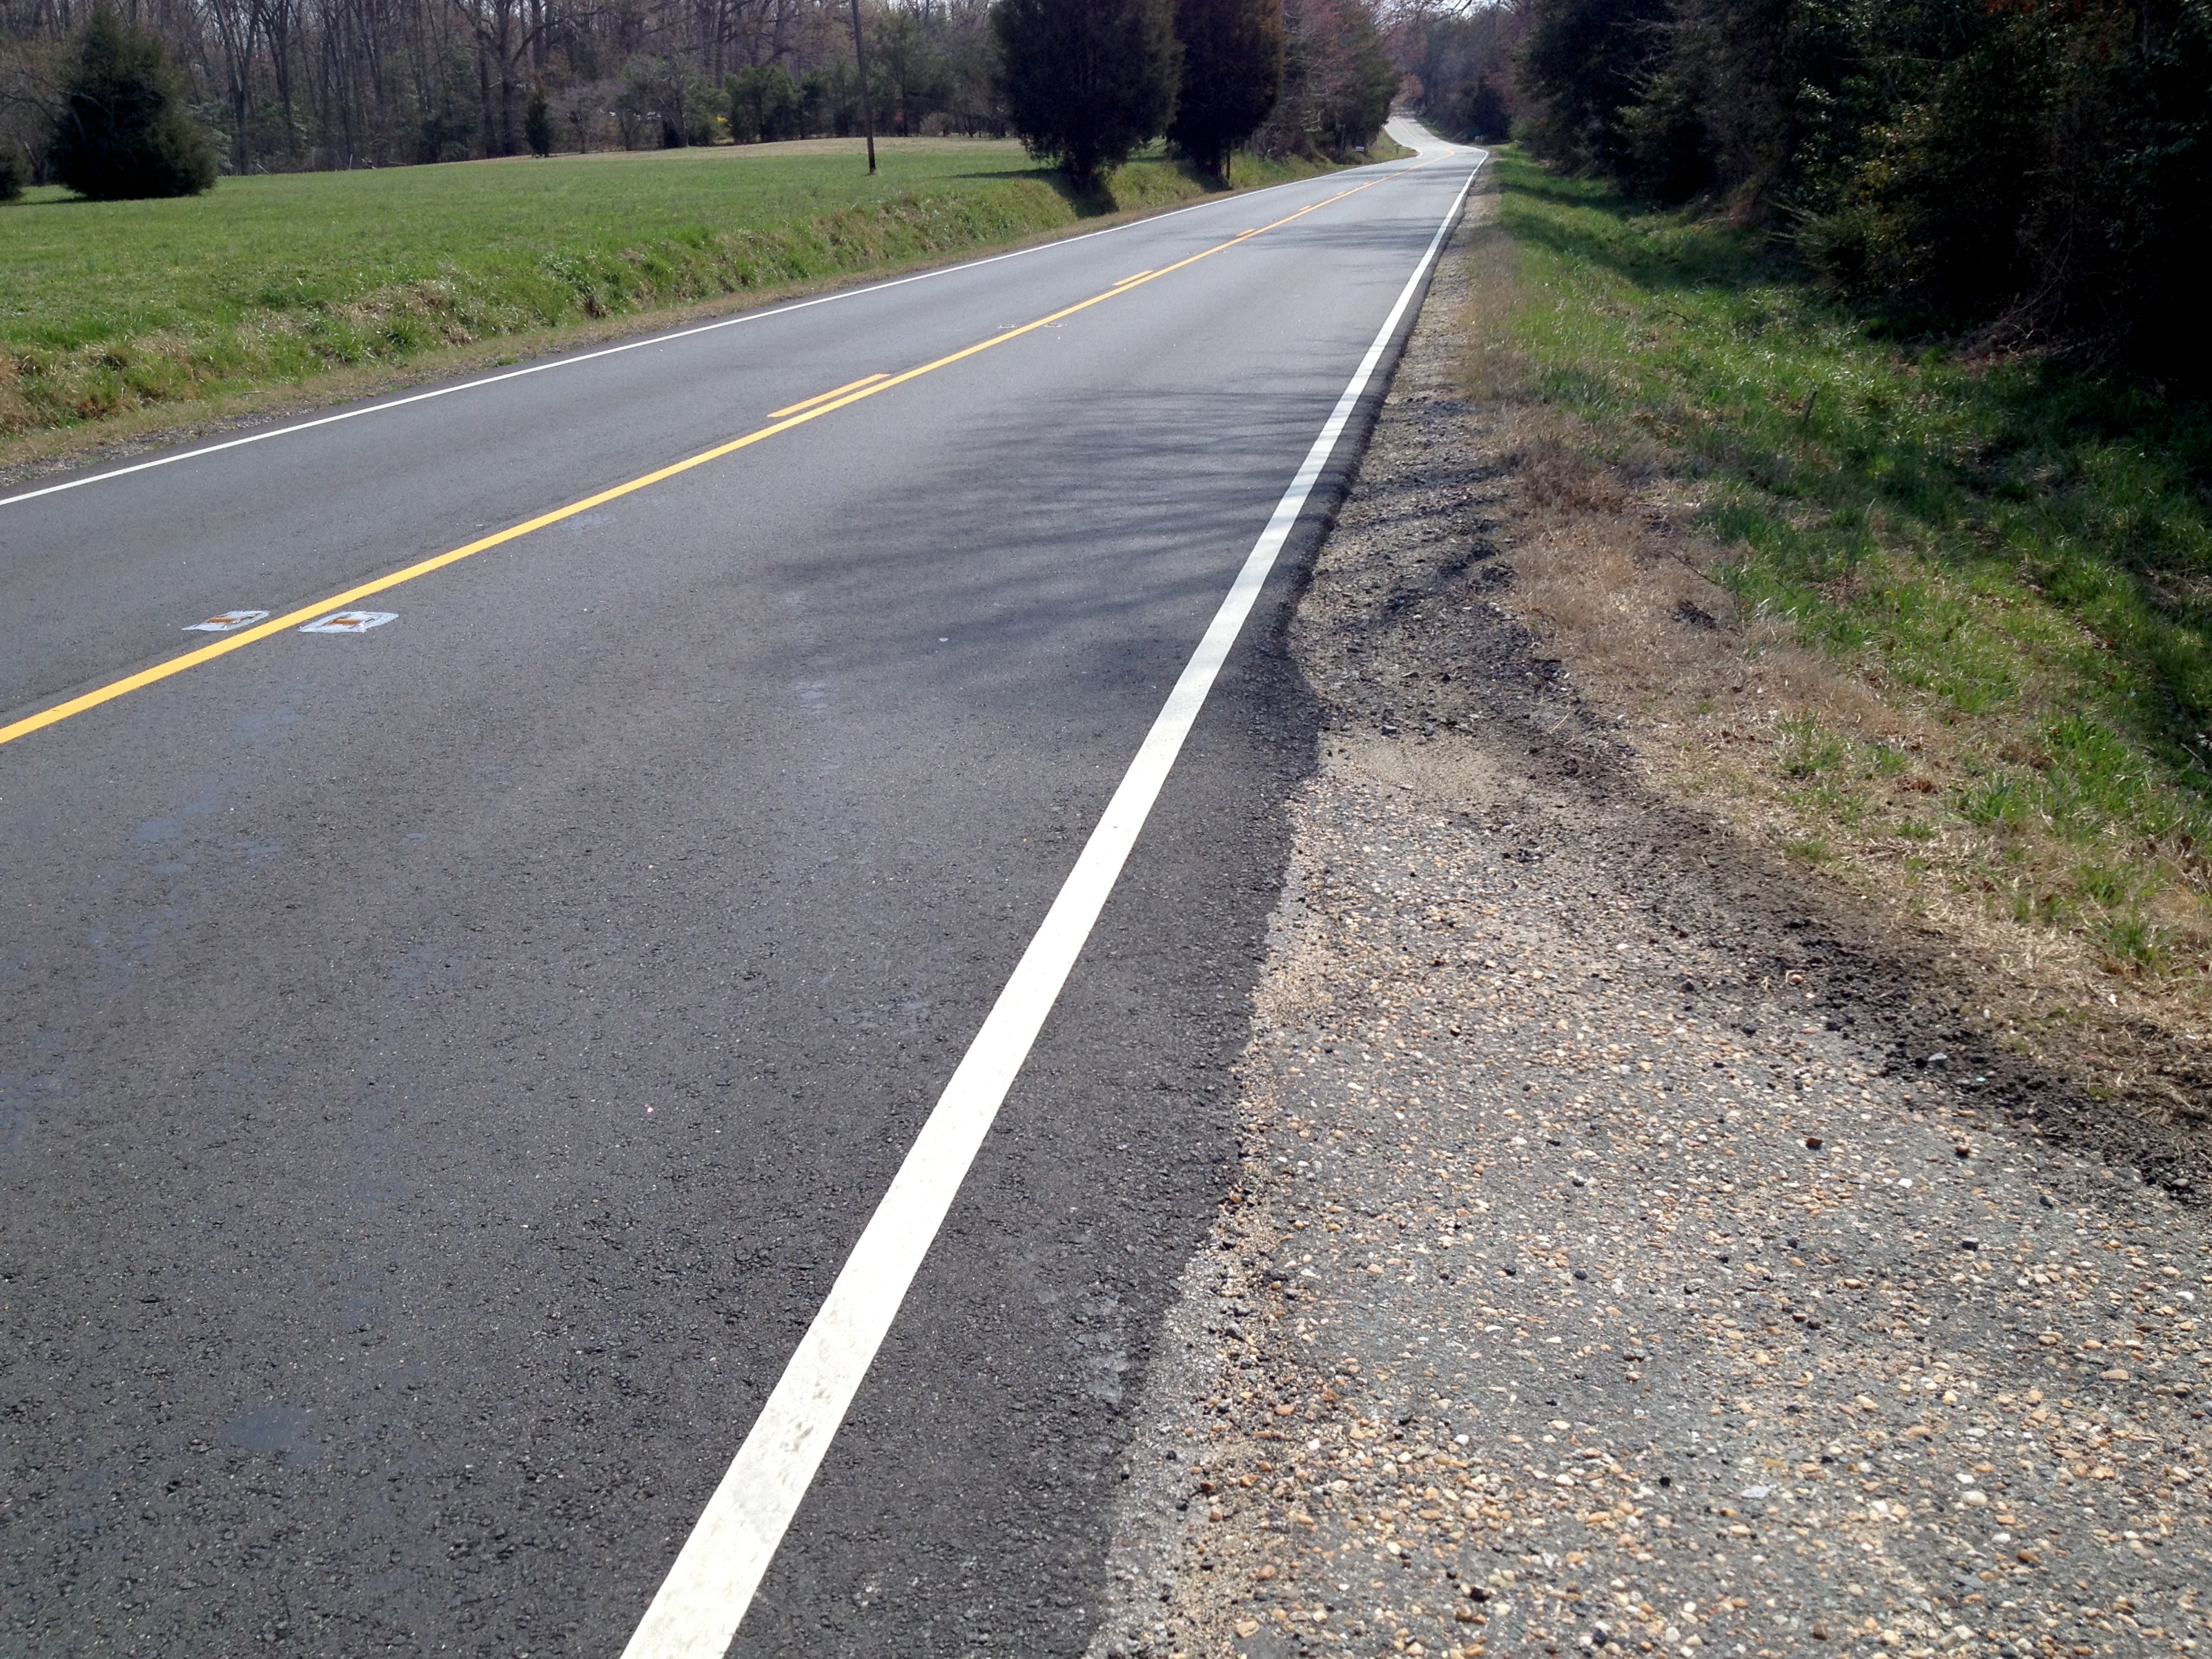
track, road, sidewalk, highway, asphalt, lane, shoulder, infrastructure, road surface, nonbuilding structure, controlled access highway